Hanna Hoffmann

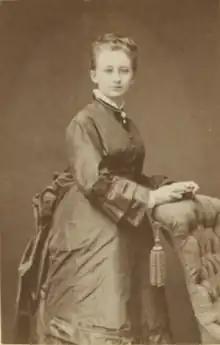
Hanna Hoffmann (1900)

Hanna Gabrielle Hoffmann (1858–1917) was a Norwegian-born Danish sculptor, silversmith and weaver. In 1892, Hoffmann became the first woman in Denmark to graduate as a sculptor after attending the women's department (Kunstakademiets Kunstskole for Kvinder) of the Royal Danish Academy of Fine Arts. After an extended stay in Paris where she worked as a silversmith, she returned to Denmark in 1905 and practised weaving under Kristiane Konstantin-Hansen and Johanne Bindesbøll. In 1913, she established a wool-colouring business in Birkerød.